Washington Boulevard (Arlington)

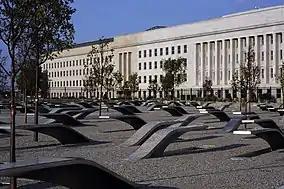
The Pentagon Memorial, located just east of Washington Boulevard

The Mixing Bowl interchange connects Washington Boulevard with Interstate 395, the Shirley Highway. Eastbound Washington Boulevard can access both directions of I-395, while westbound traffic can only access I-395 south and the highway's reversible HOV lanes. The Mixing Bowl also has ramps to and from Arlington Ridge Road and Army Navy Drive, providing access to Pentagon City.